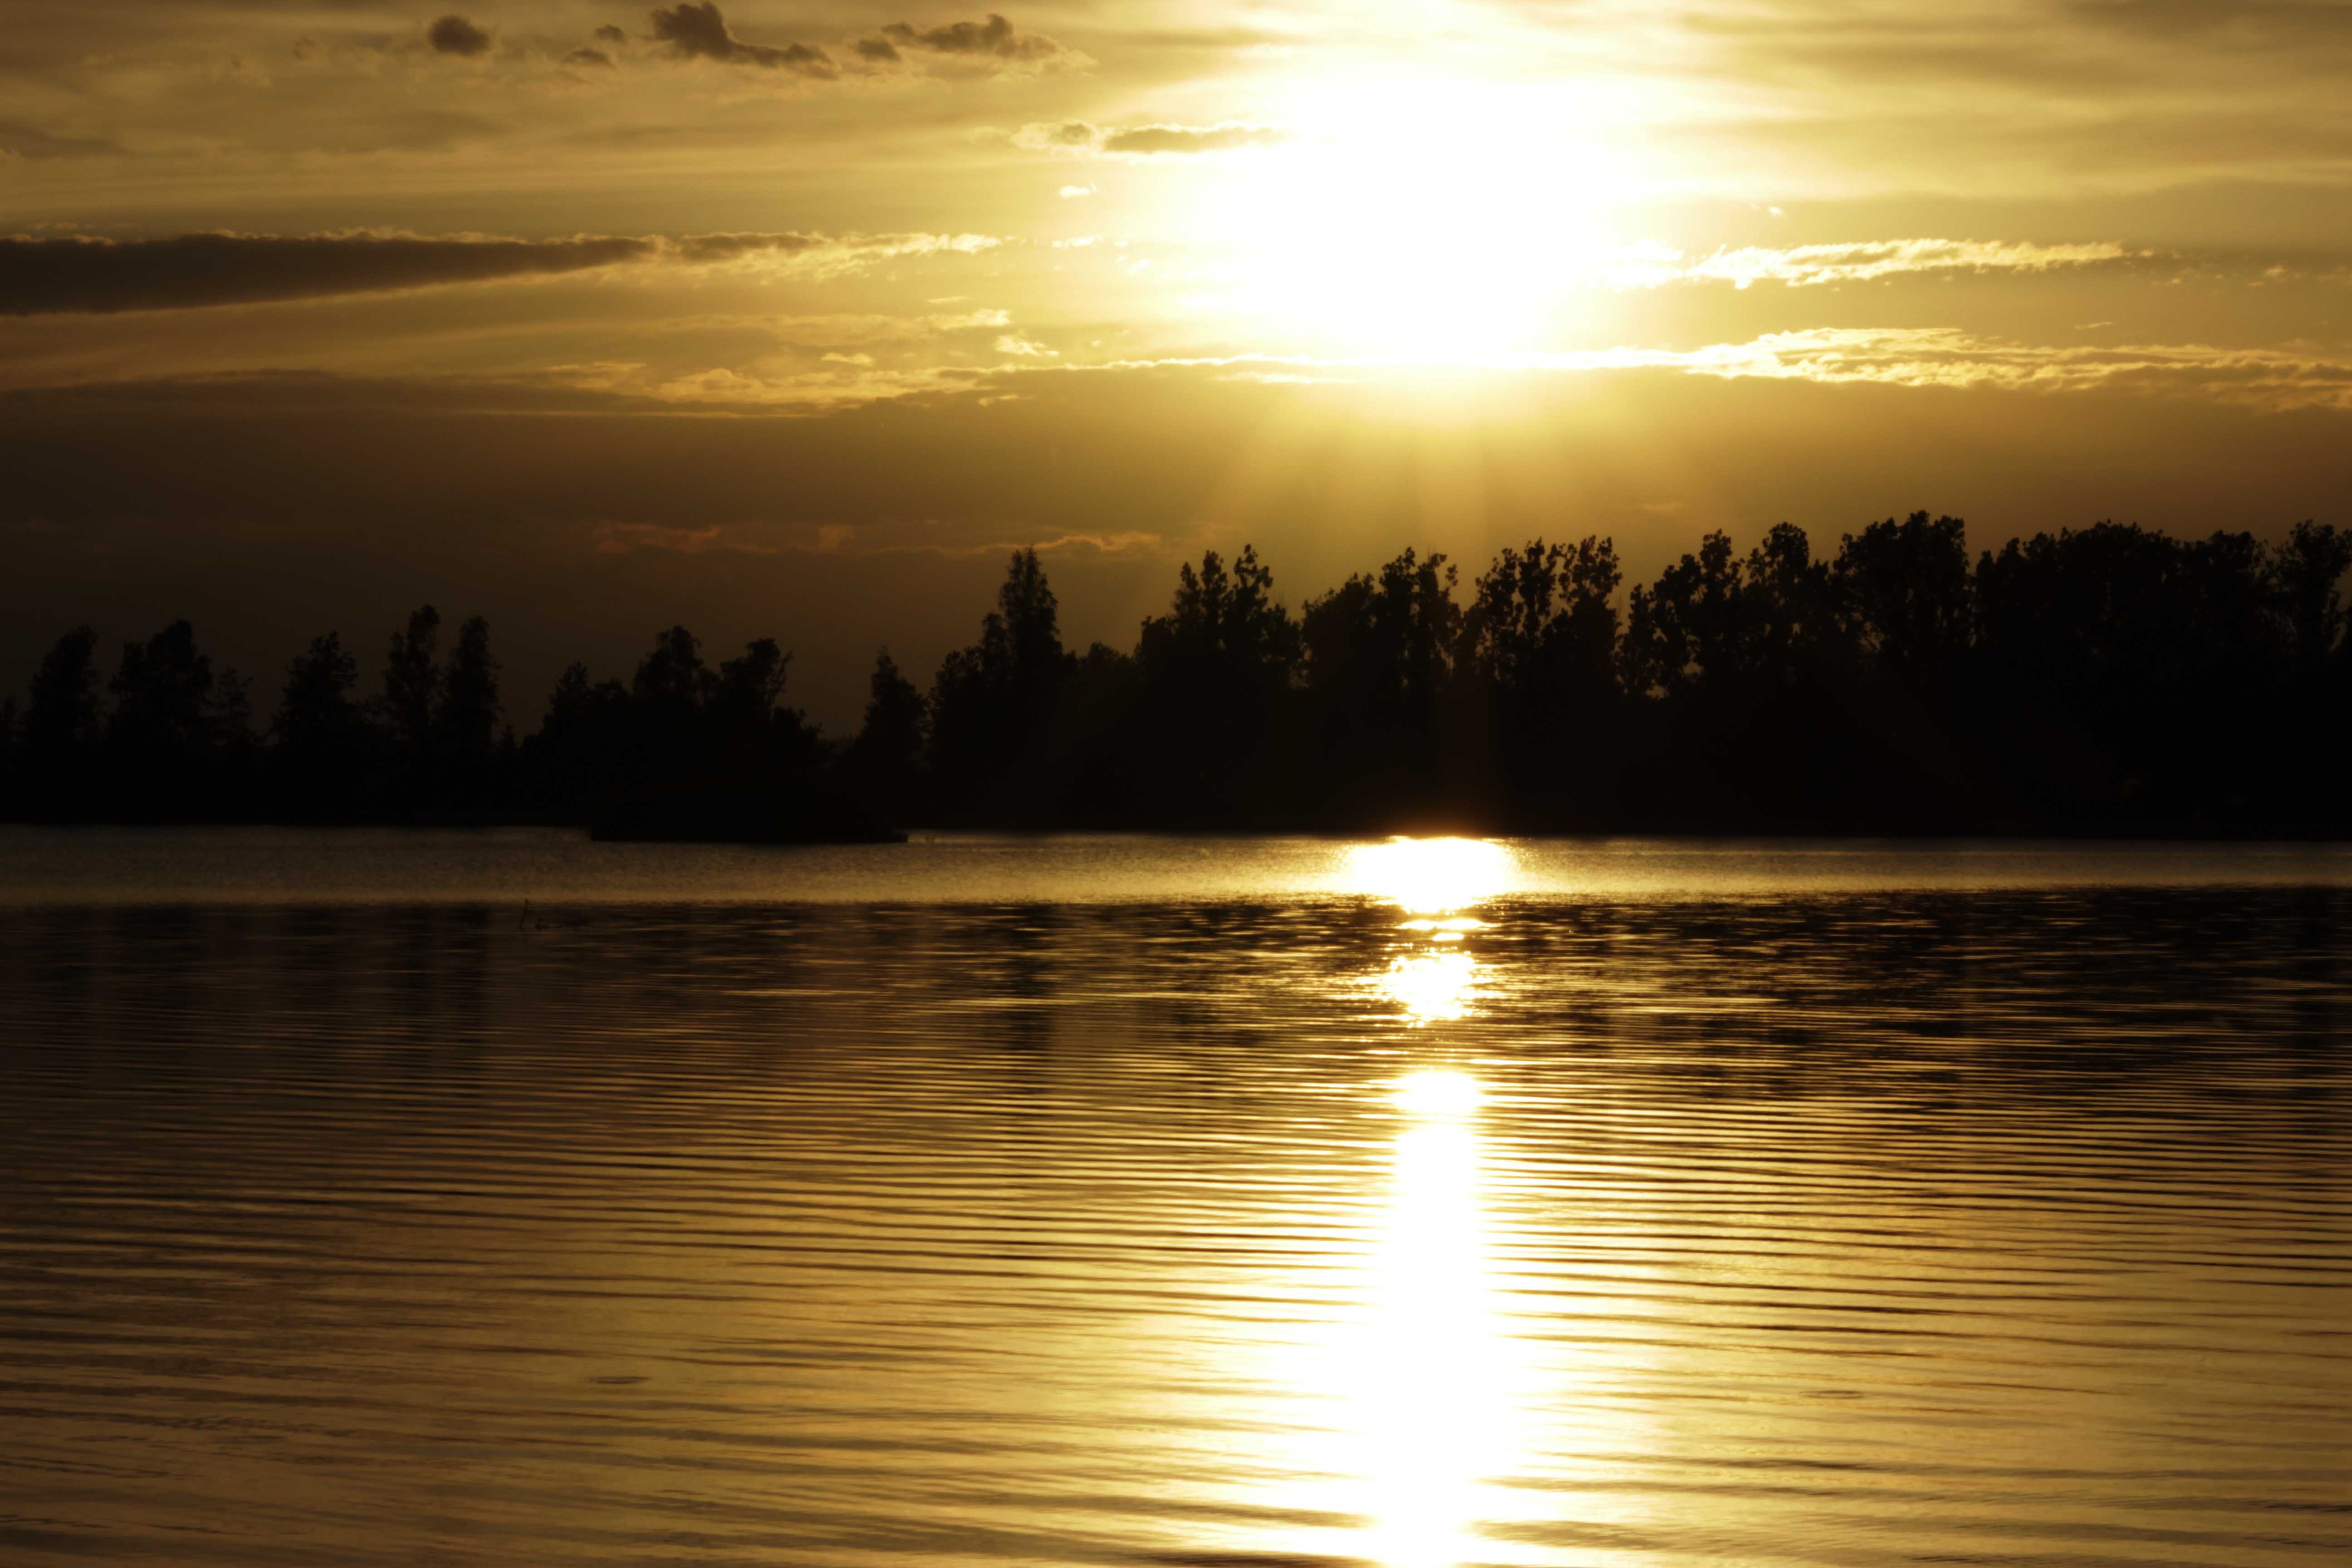
landscape, sea, water, nature, horizon, cloud, sky, sun, sunrise, sunset, sunlight, morning, lake, dawn, dusk, evening, reflection, natural, loch, natural water, afterglow, atmospheric phenomenon